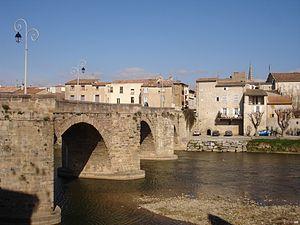
Pont-Neuf de Limoux
L'Aude est un fleuve du sud de la France dont le cours de 224 kilomètres s'inscrit dans la région Occitanie, depuis les Pyrénées jusqu'à la mer Méditerranée.